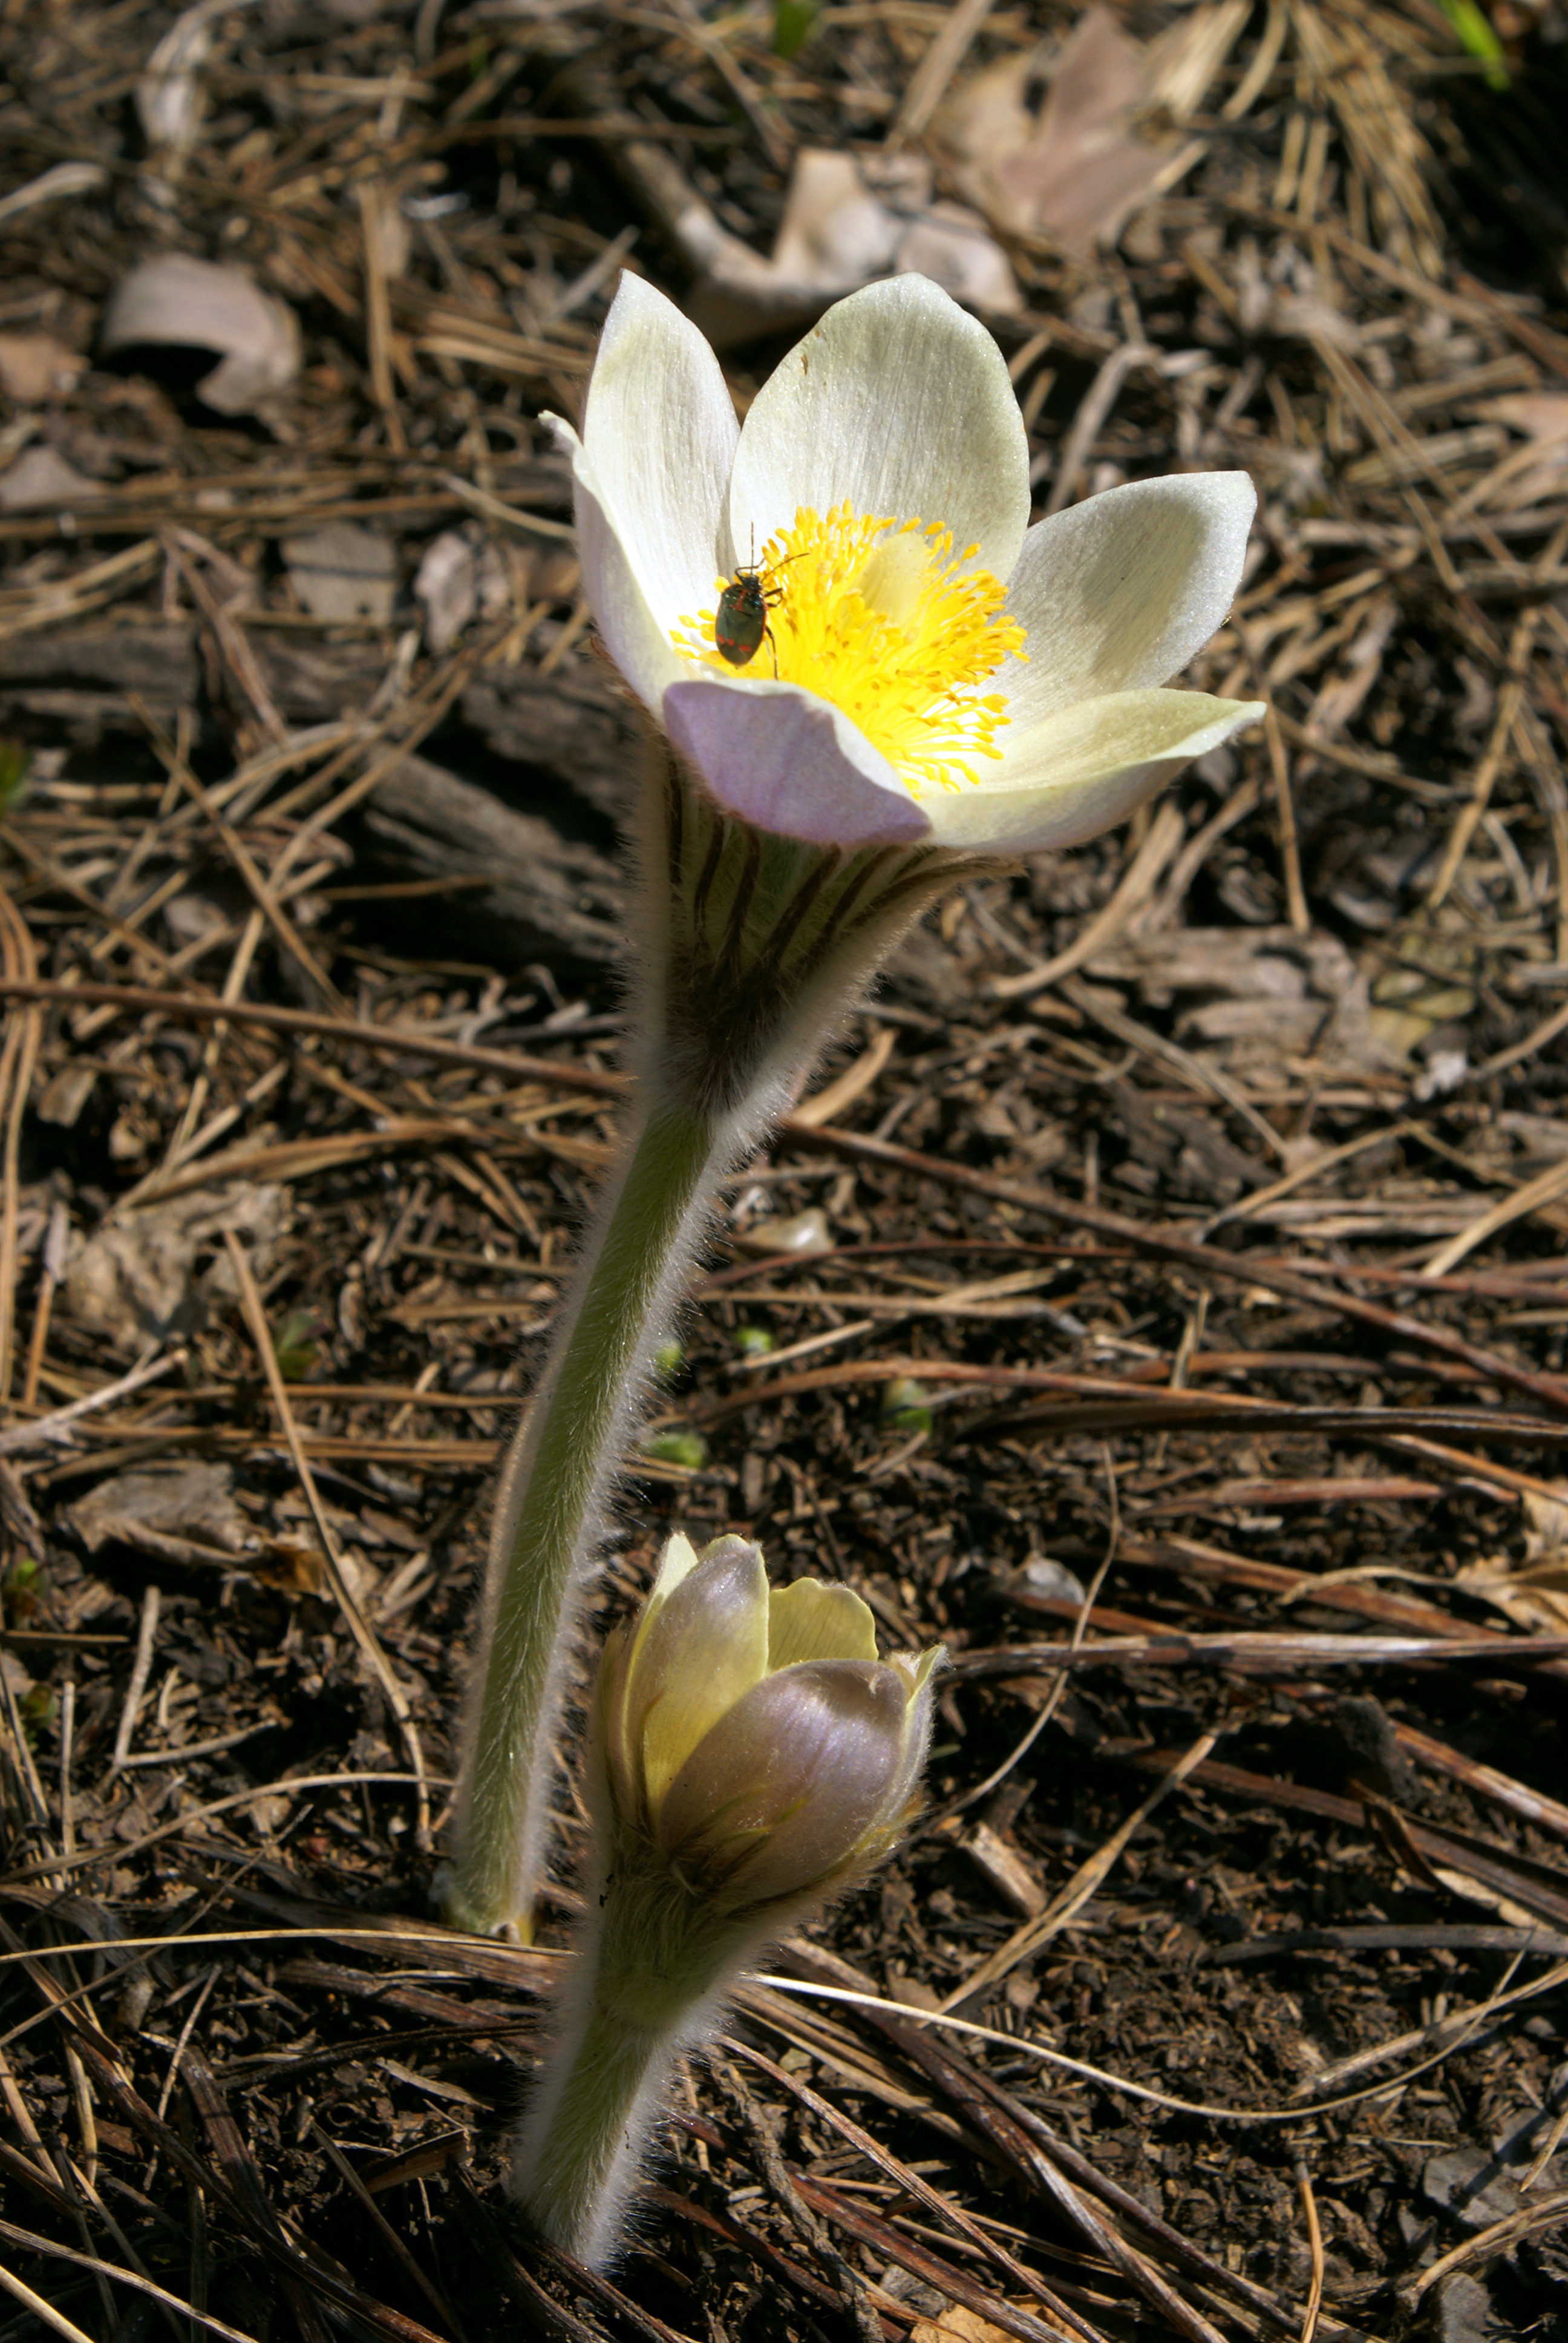
nature, plant, flower, bloom, spring, botany, yellow, flora, wildflower, close up, crocus, spring flowers, siberia, living nature, macro photography, white flowers, beautiful flower, flowering plant, plant stem, land plant, calochortus, sego lily, siberian snowdrop, forest flowers